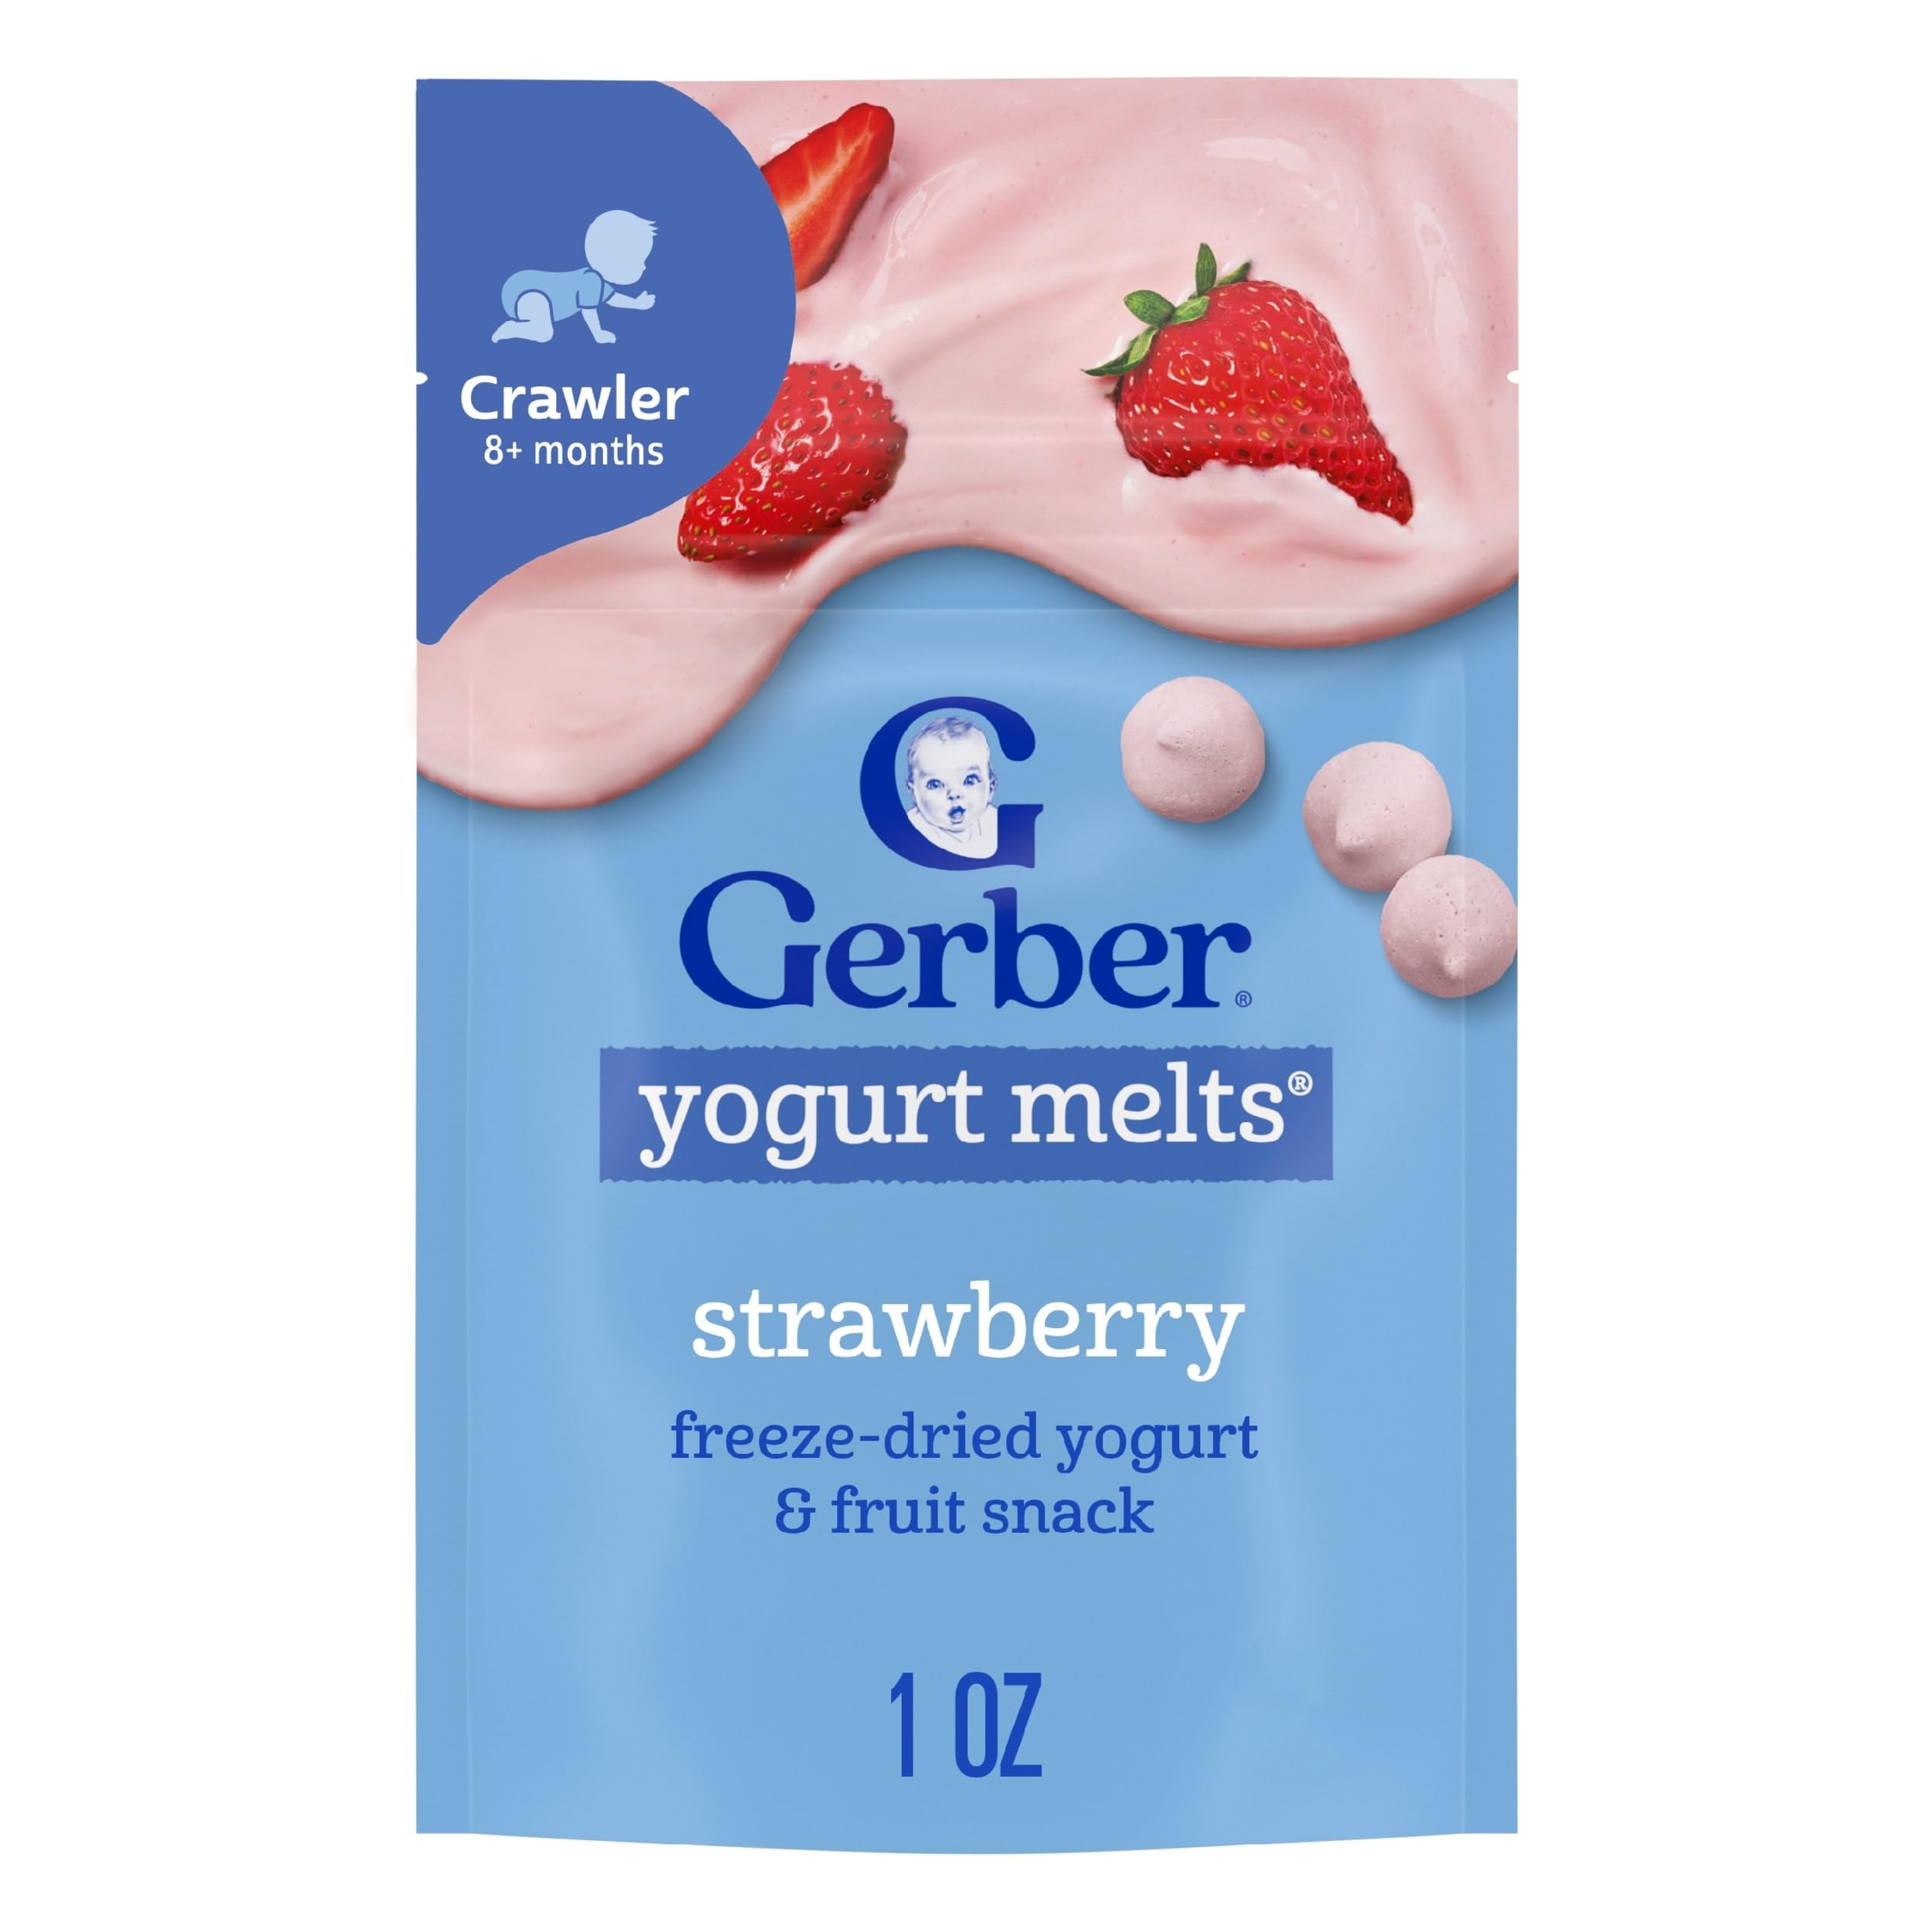
Item Name: Gerber Baby Snacks Yogurt Melts, Strawberry, 1 Ounce (Pack of 7)
Bullet Point 1: Seven 1 oz packages of Gerber Strawberry Yogurt Melts
Bullet Point 2: Yogurt drops made with only the good stuff for an easy snack you can feel good about
Bullet Point 3: Strawberry flavored baby yogurt drops made with real yogurt and fruit
Bullet Point 4: Baby yogurt melts made without preservatives, artificial sweeteners or artificial flavors
Bullet Point 5: Melting texture makes these perfectly sized baby snacks easy to chew and swallow
Value: 7.0
Unit: Ounce

Price: 3.69